Deadwood Formation

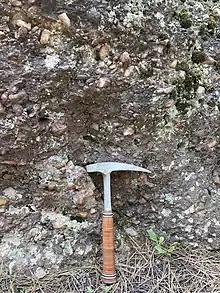
A typical exposure of the basal conglomerate in the Deadwood Formation, near Nemo, SD. Note the lack of sorting and stratification in the clasts, as well as their mainly quartzic provenance. Rock hammer for scale.

The Deadwood Formation is present beneath large areas of the northern plains, and its thickness can vary over short distances due largely to the substantial topographic relief on the eroded Precambrian surface. It reaches thicknesses of up to about in the northern Black Hills. It thins to zero eastward and is absent in northeastern North Dakota and most of eastern Saskatchewan. It is present in the extreme southwestern corner of Manitoba where it may reach thicknesses of . It thickens westward throughout Saskatchewan and Montana to the Saskatchewan-Alberta border, where it exceeds . From there it thins towards the mountain front to the west. In the north the formation extends almost to 55°N latitude.